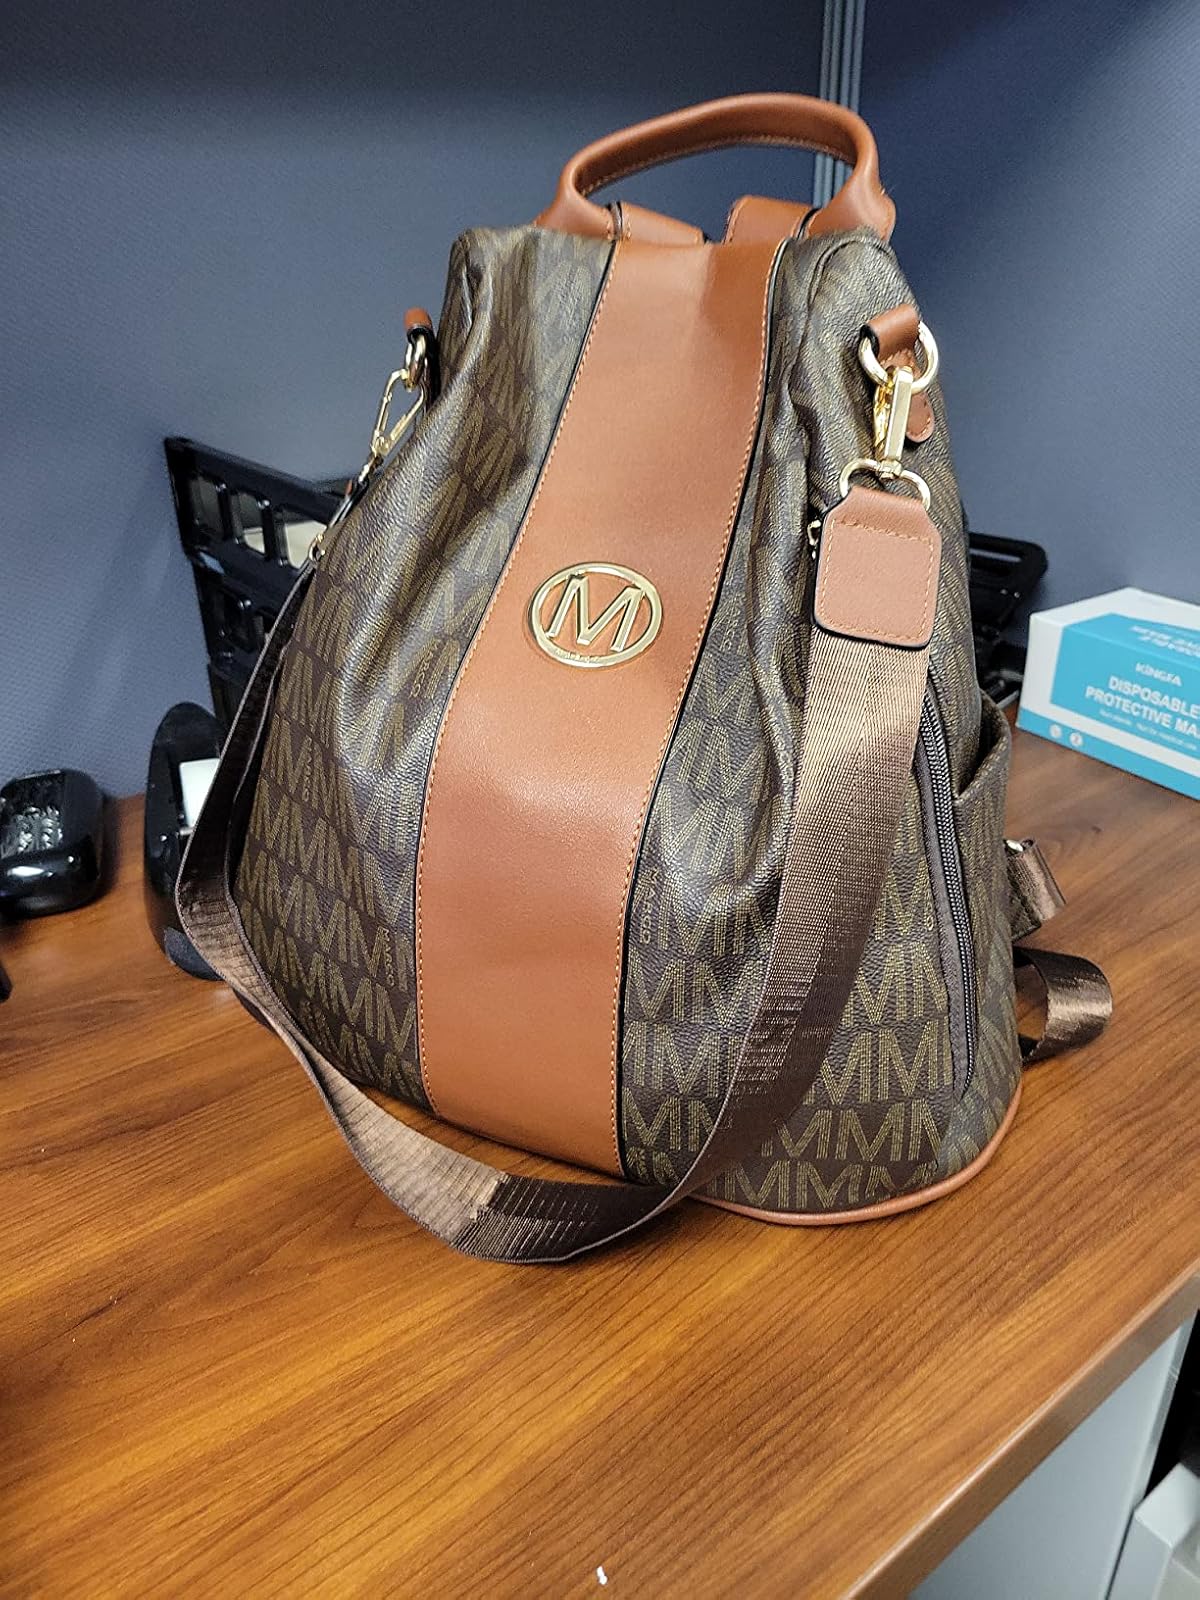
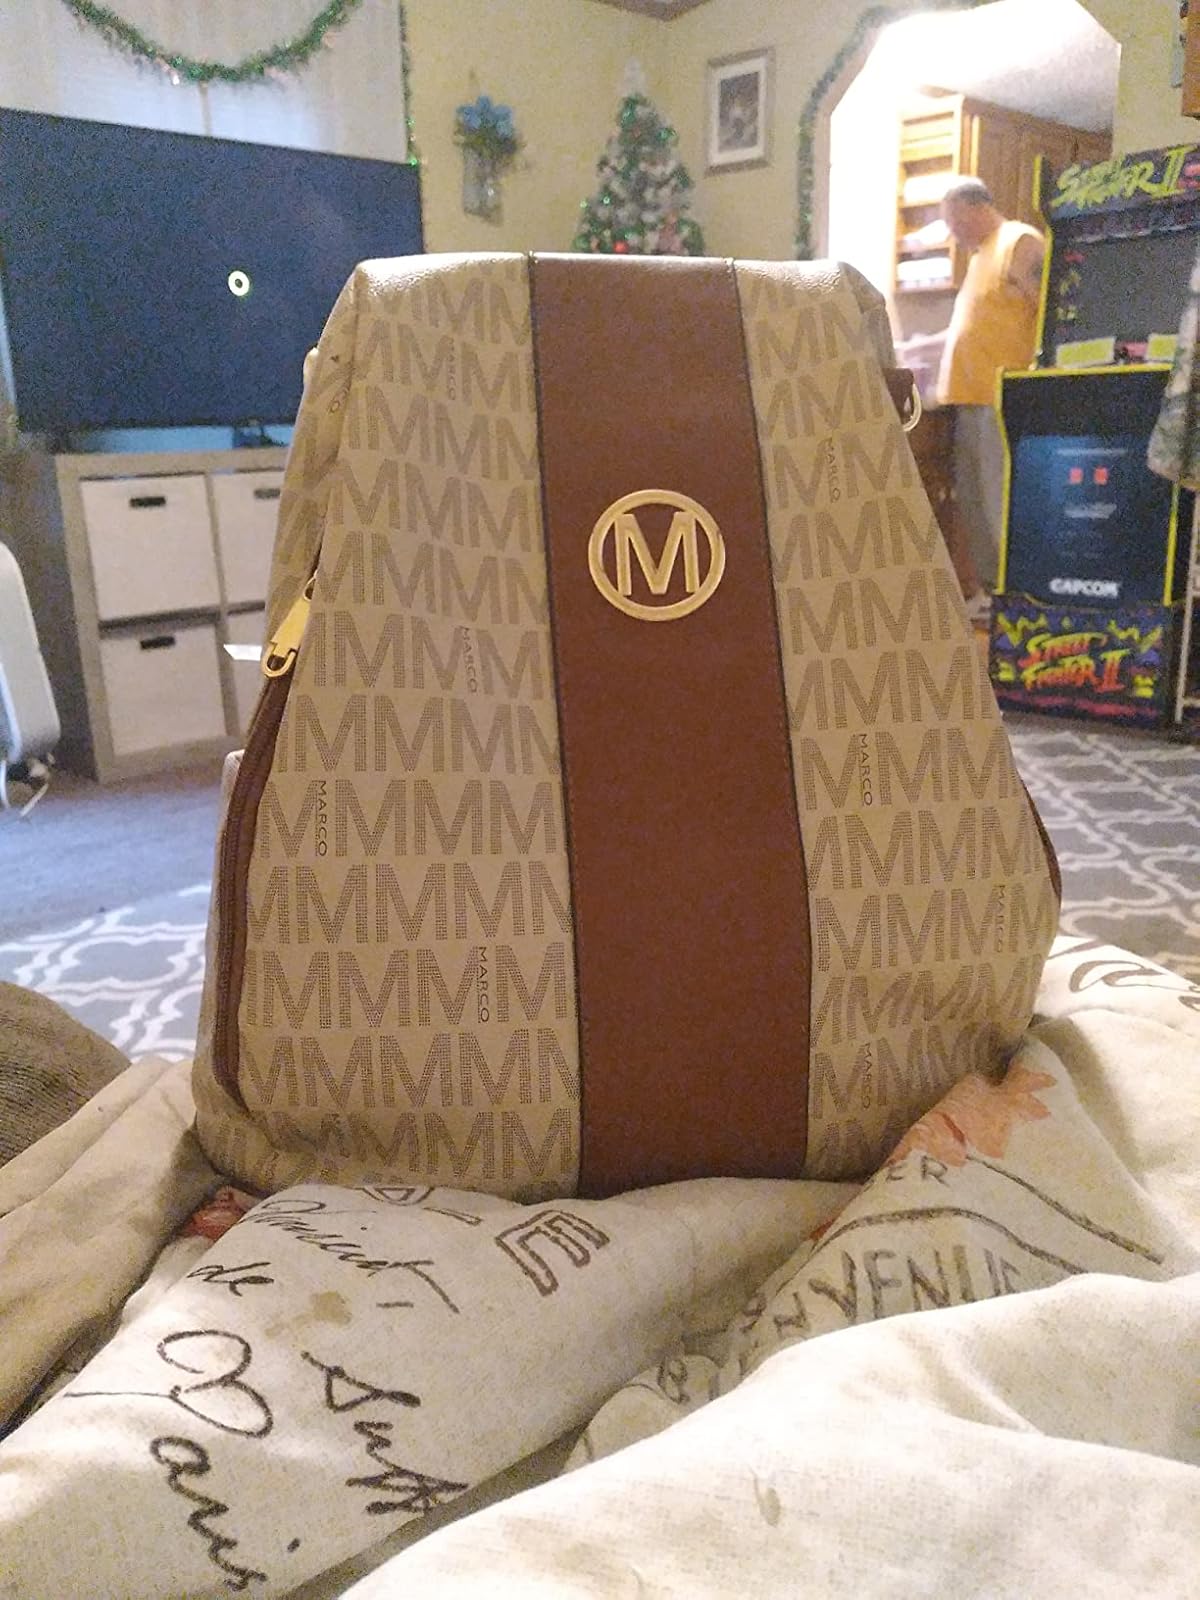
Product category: accessories_handbag
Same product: no